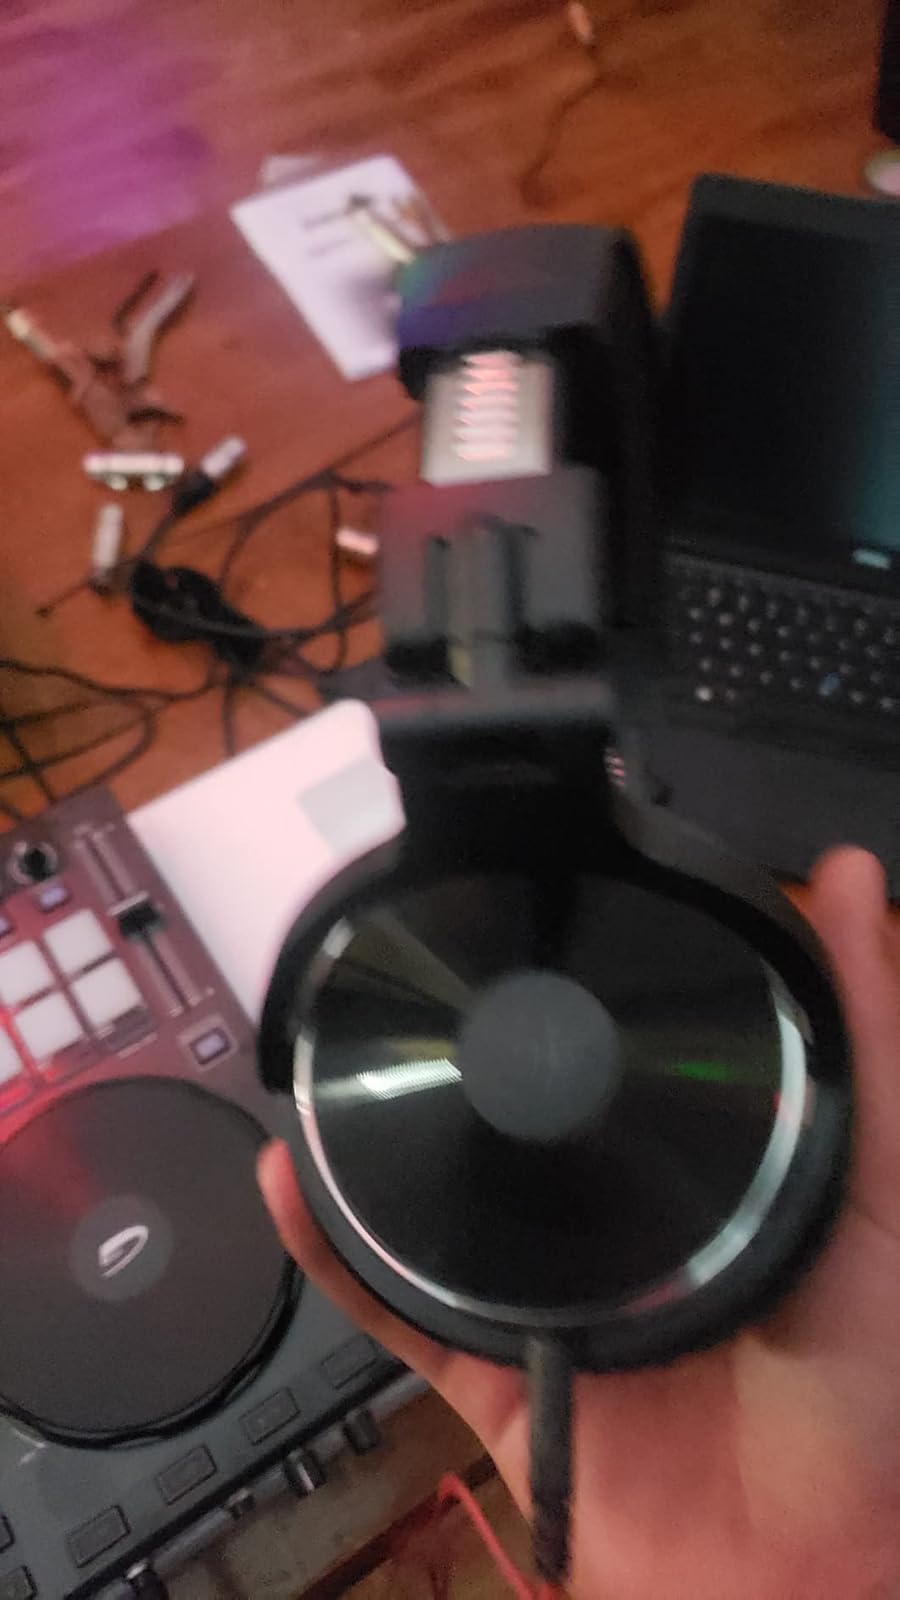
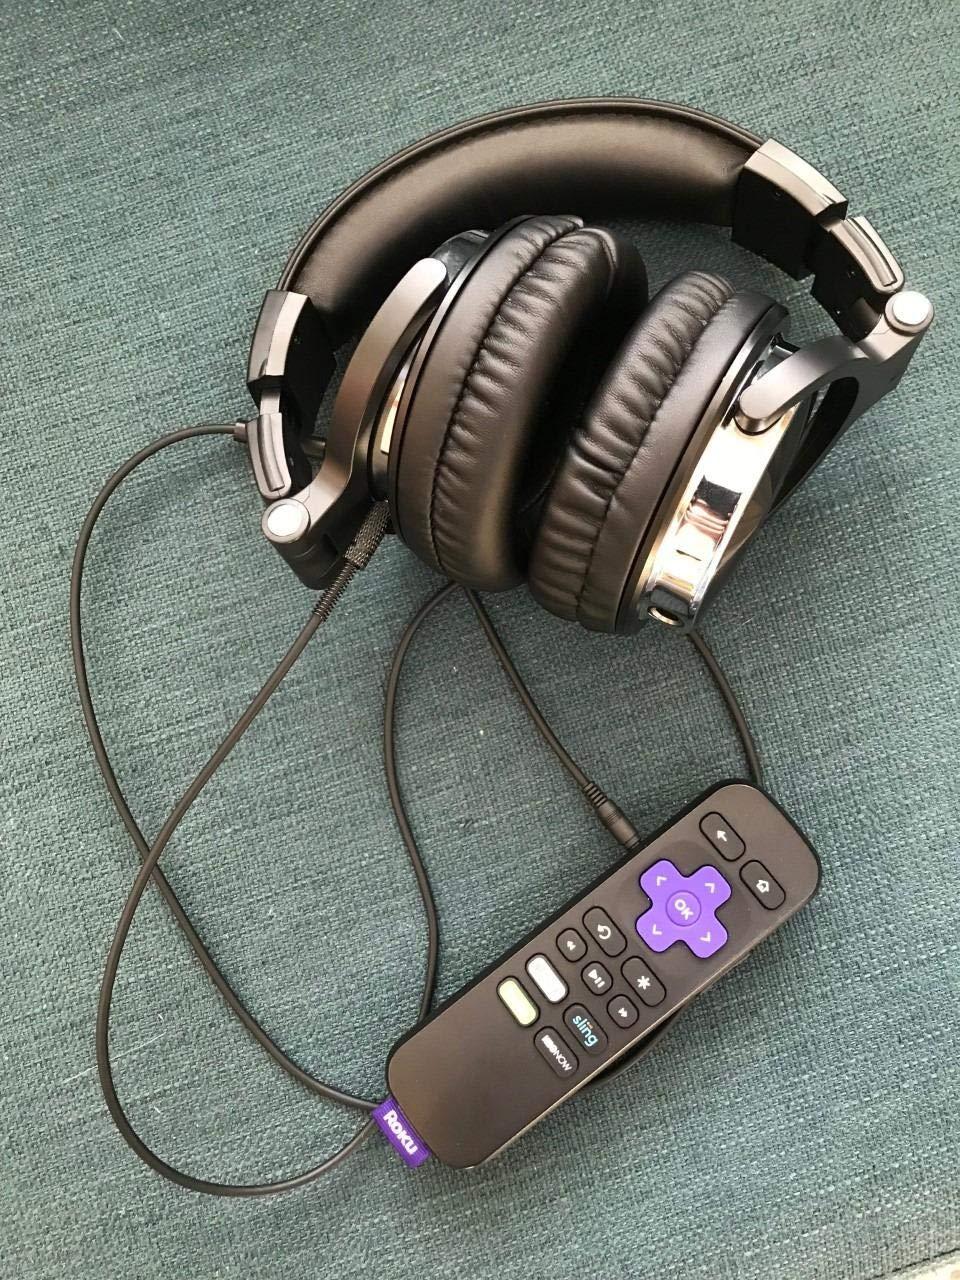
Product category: headphones
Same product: yes